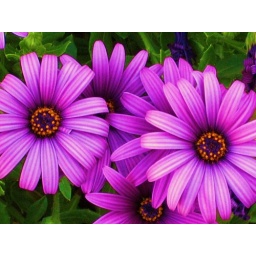
From an ugly flower bed in a huge concrete parking lot......